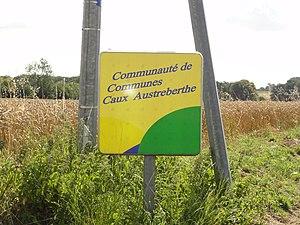
Limésy (Seine-Mar.) plaque communauté de communes
Limésy est une commune française située dans le département de la Seine-Maritime en région Normandie.
La Communauté de communes Caux-Austreberthe est une communauté de communes française, située dans le département de la Seine-Maritime en région Normandie.